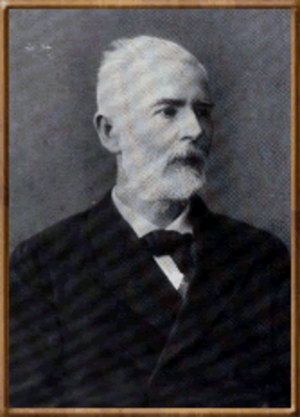
Iván Nagy est un généalogiste, héraldiste et historien hongrois.